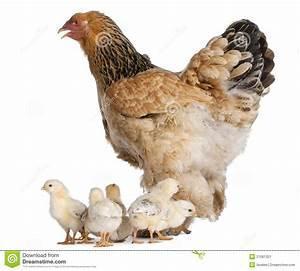
chicken